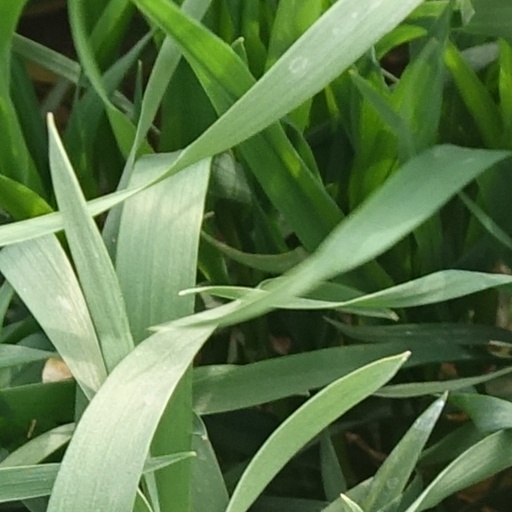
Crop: wheat